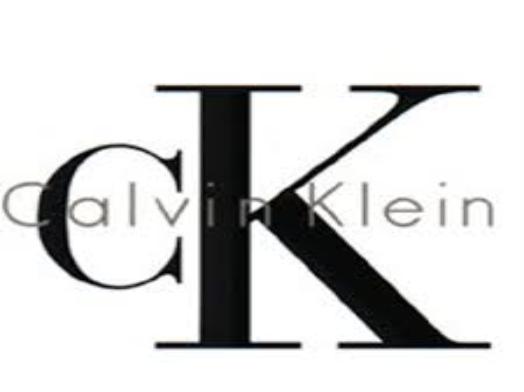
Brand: Ck Calvin Klein-1
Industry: Clothes